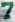
Number: 7